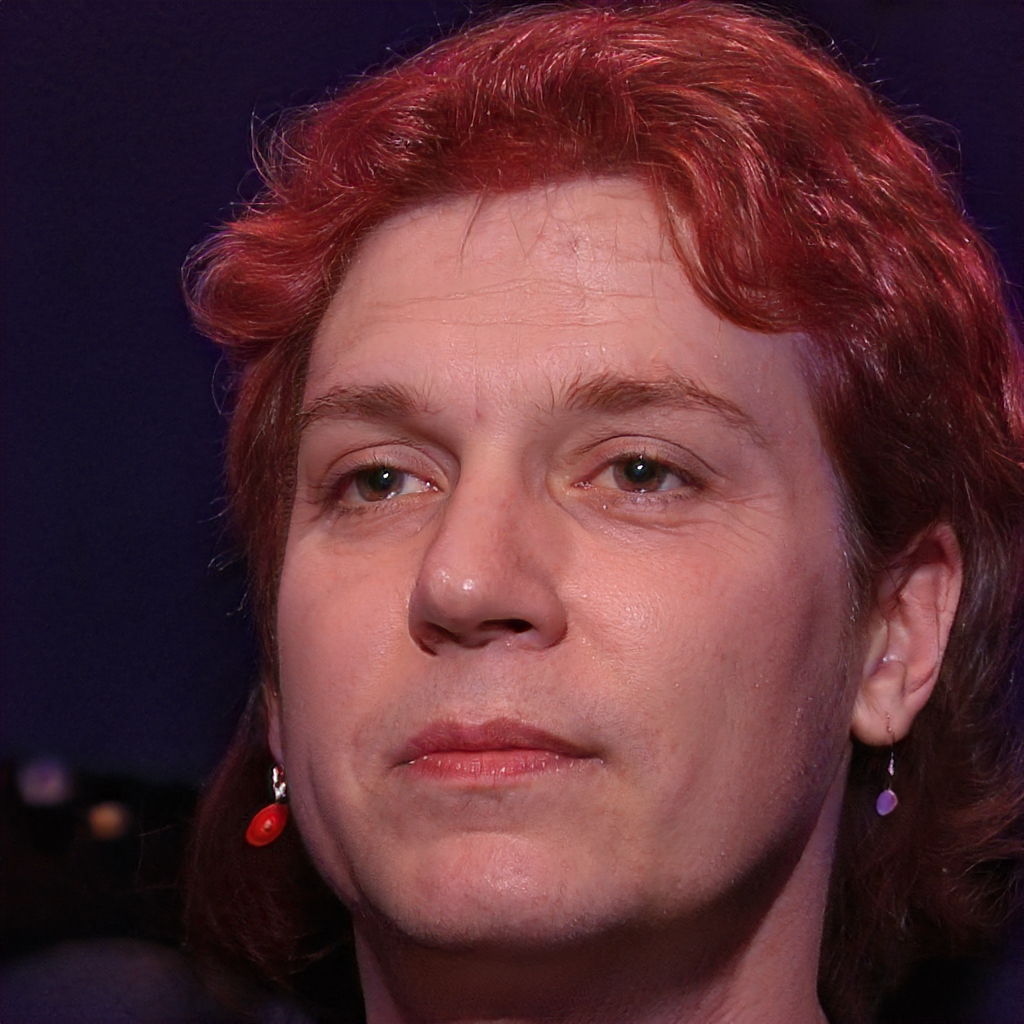
Portrait style: Real Portrait